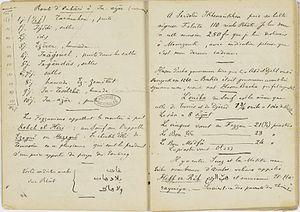
Henri Duveyrier. Carnet de voyage n°5 page 92-93
Henri Duveyrier, né le 28 février 1840 à Paris et mort le 25 avril 1892 à Sèvres, est un voyageur et géographe français, connu pour son exploration du Sahara.